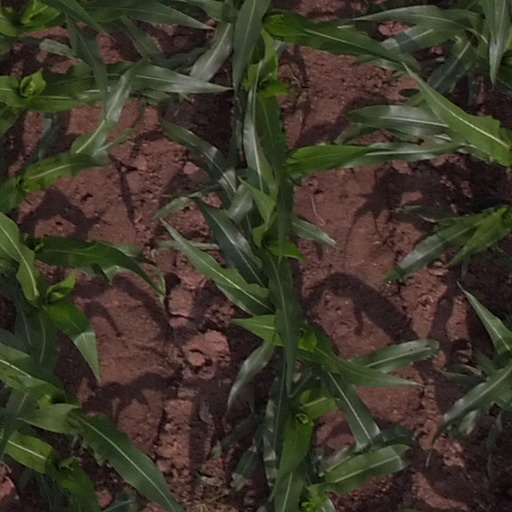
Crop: maize; corn